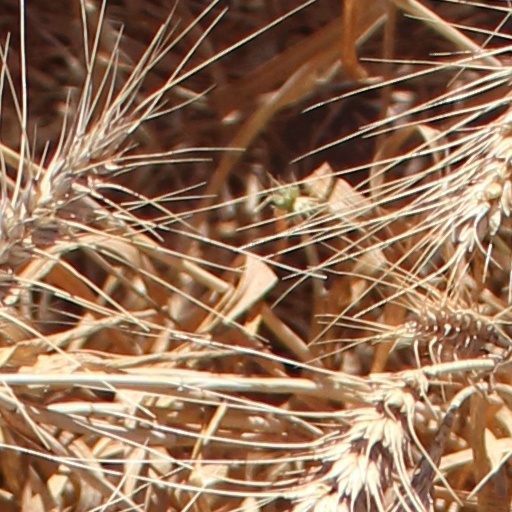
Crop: wheat